Square dancing (China)

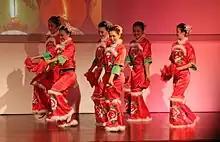
Six women in red gowns with white trim on a wooden floor against a white background performing a dance

"It's good for my health to be able to come out and exercise," a retiree told the "Los Angeles Times". "I used to be quick to lose my temper, but now nothing bothers me," a similarly aged retired paper mill worker explained to "The New York Times" about the effect square dancing had had on her. "When I dance, I forget all my cares. And I can also hike up mountains with little effort."